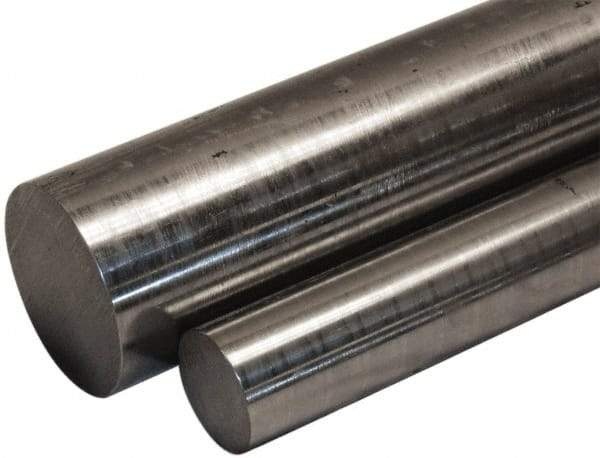
Value Collection - 1-1/2 Inch Diameter, 12 Inch Long, A-2 Air Hardening Decarb Free Tool Steel Round - Stock Length
Item #: 62811906 Brand: Value Collection Exact Tooling IR#: 04 Product Specifications Material Tool Steel Diameter (Inch) 1-1/2 Length (Feet) 1 Length (Inch) 12 Length Type Stock Length Material Grade A-2 (Air Hardening) Weight per Foot (Lb.) 6.500 Diameter Tolerance (Decimal Inch) +0.020/+0.035
Brand: Value Collection
Category: Hardware > Building Materials > Rebar & Remesh > Rebar